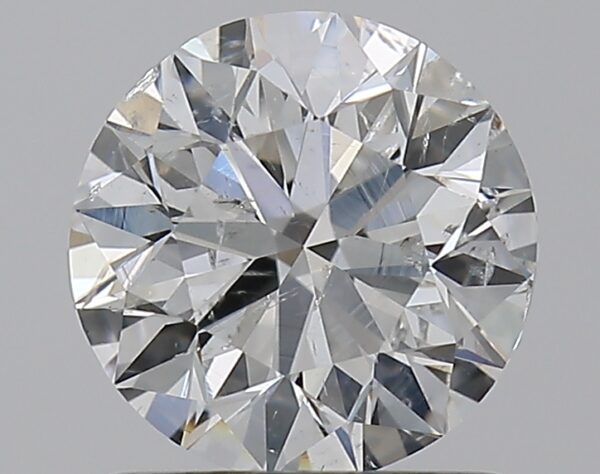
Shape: round
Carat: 1
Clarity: I1
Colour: G
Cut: EX
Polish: EX
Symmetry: VG
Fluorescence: N
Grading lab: GIA
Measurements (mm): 6.34 x 6.37 x 3.99